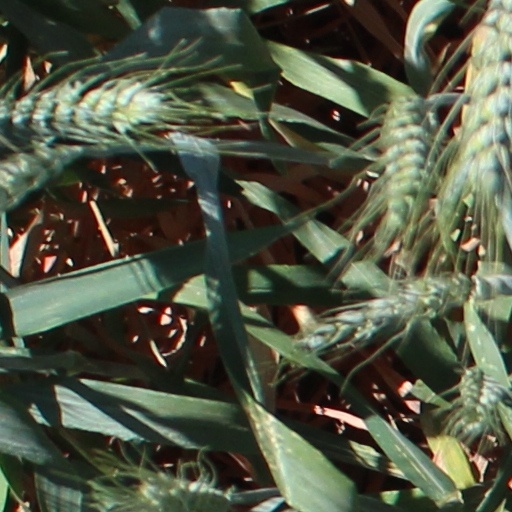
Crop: wheat